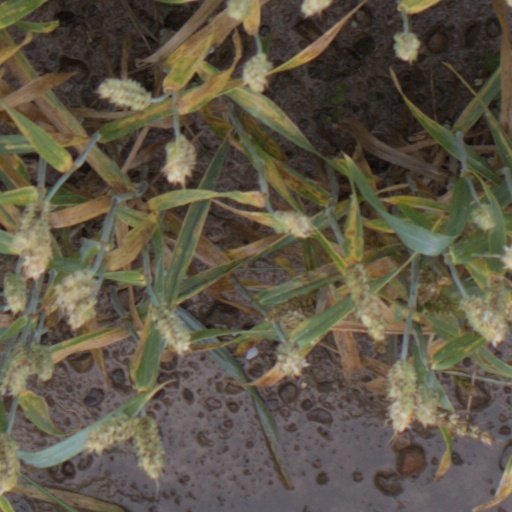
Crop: wheat